Penmon

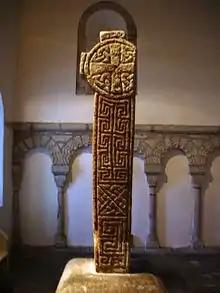
The smaller of the 10th century crosses, with one arm cut off

According to tradition, the community at Penmon grew up around a monastery established in the early 6th century by Saint Seiriol on land provided by his brother Saint Einion, king of Llyn. Although Seiriol eventually removed himself to a hermitage on nearby Puffin Island, the monastery prospered and two crosses were set up at its gate. In 971, Vikings destroyed much of Penmon. The two crosses and the decorated font remain from this time. During the 12th century, the abbey church was rebuilt under Gruffudd ap Cynan and Owain Gwynedd. In the 13th century, under Llywelyn ap Iorwerth, monasteries started a newer more regular kind of rule, and Penmon became an Augustinian priory with conventional buildings. The priory expanded. After surviving the conquest of Wales by King Edward, it was eventually dissolved in 1538. The buildings were transferred to the ownership of the Bulkeleys of Beaumaris, a prominent local family, and are still in use today. The Bulkeleys also used most of the land for a deer park, and built the dovecot near the church.